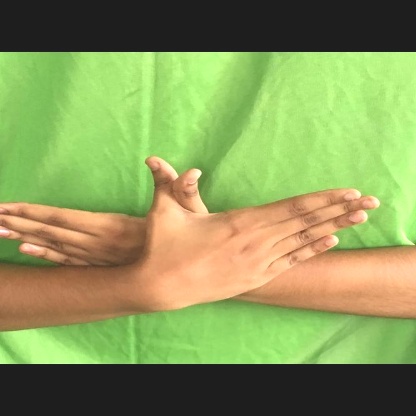
Mudra: Garuda